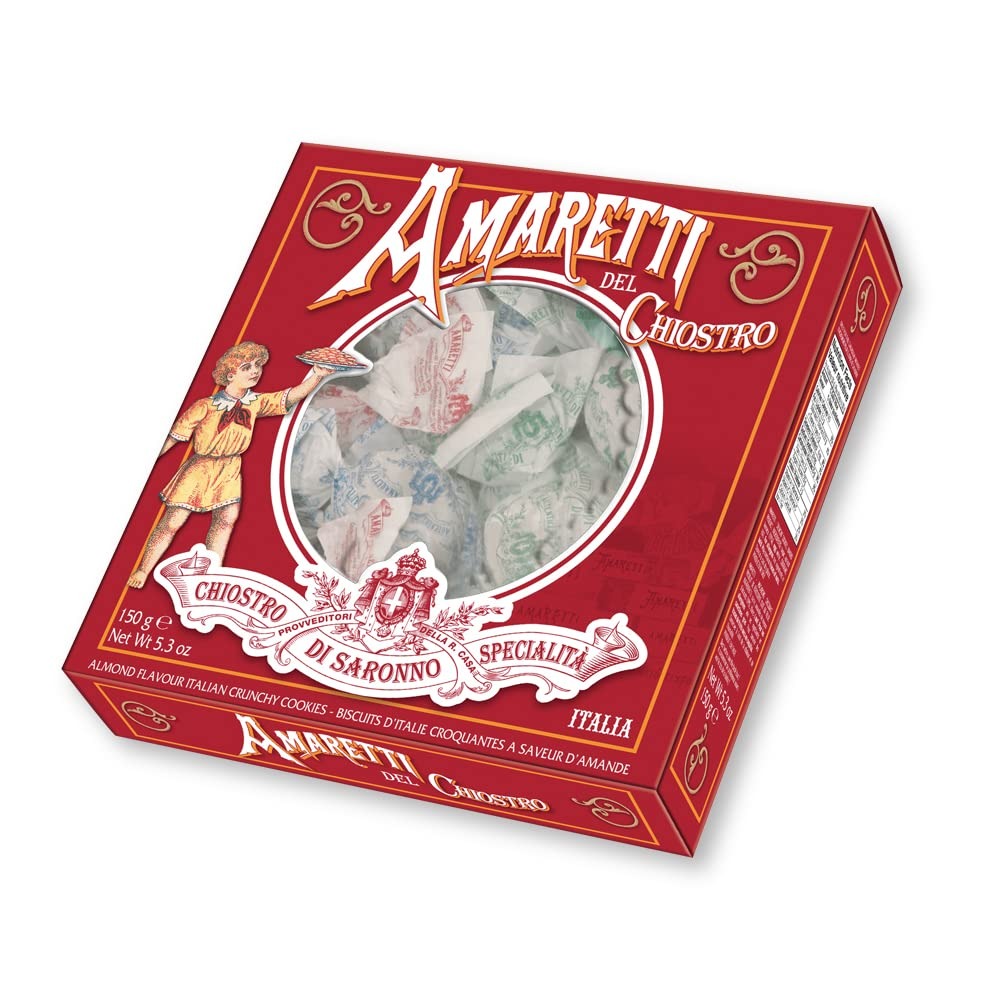
Item Name: Amaretti Del Chiostro, Amaretti Di Saronno Crunchy Italian Cookies, 5.3 Ounce Window Box
Bullet Point 1: Amaretti Del Chiostro, Amaretti Di Saronno Crunchy Italian Cookies, 5.3 Ounce Window Box
Bullet Point 2: Crunchy Amaretti cookies - Gluten Free
Bullet Point 3: Great as a holiday gift or for making Italian desserts
Bullet Point 4: Italy's most beloved Amaretti cookie
Bullet Point 5: Ingredients: Sugar, Apricot Kernels, Egg Whites
Value: 5.3
Unit: Ounce

Price: 14.99